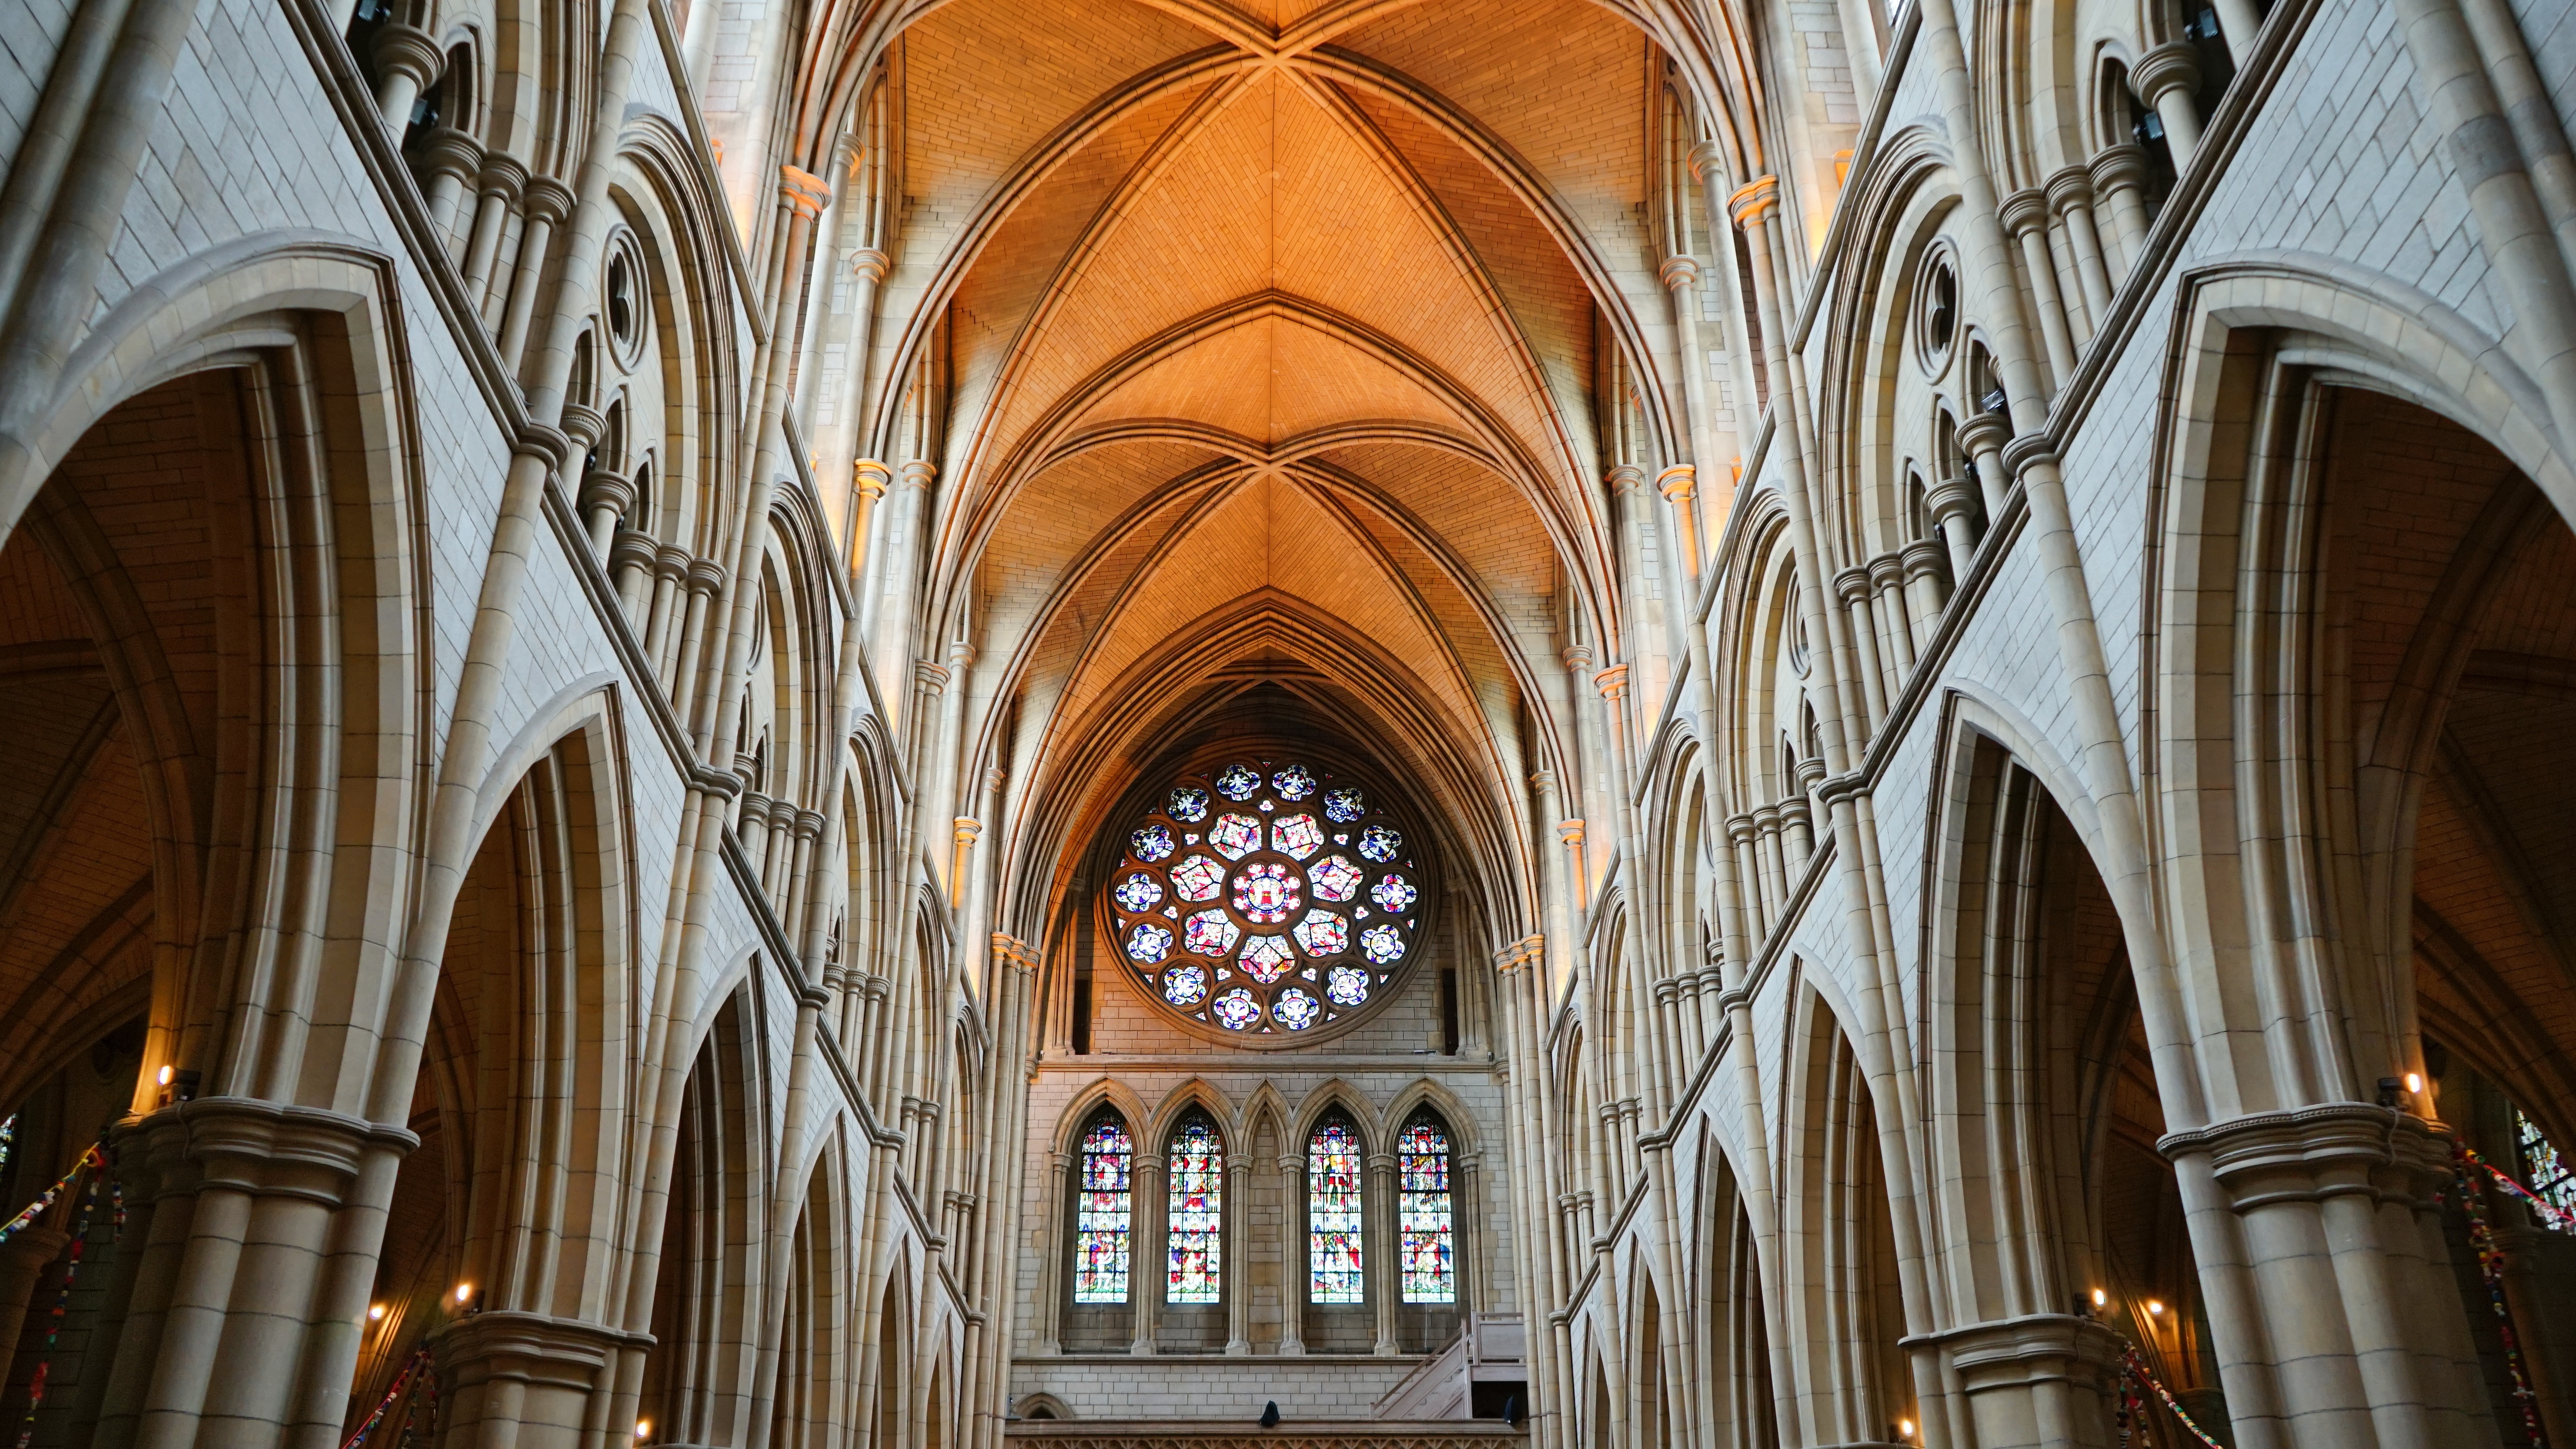
building, cathedral, place of worship, church, architecture, gothic architecture, chapel, basilica, facade, byzantine architecture, vault, symmetry, monastery, arcade, arch, synagogue